The Sorcerer

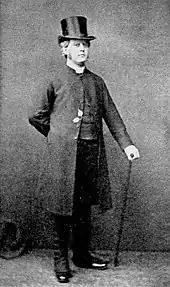
Rutland Barrington as Dr Daly

Four numbers were encored during the opening night: Aline's aria "Oh, happy young heart", "My name is John Wellington Wells", the Act II quintet "I rejoice that it's decided" and Sir Marmaduke's and Lady Sangazure's duet "Welcome joy, adieu to sadness". "The Observer" called this duet "a masterpiece of construction. ... The Baronet sings to the accompaniment of a gavotte, and suddenly bursts forth into a rapid semi-quaver passage, expressive of his admiration of the lady. She follows his example, and while one sings a slow movement the other sings the "presto" movement alternatively". "The Era" called the quintet "the gem of the opera", because it is "written with delightful fluency and grace, is admirably harmonised, and the melody is as fresh as May dew." "Punch" argued that "the quintette and the old-fashioned duet with minuet step are the two best numbers" in the opera.